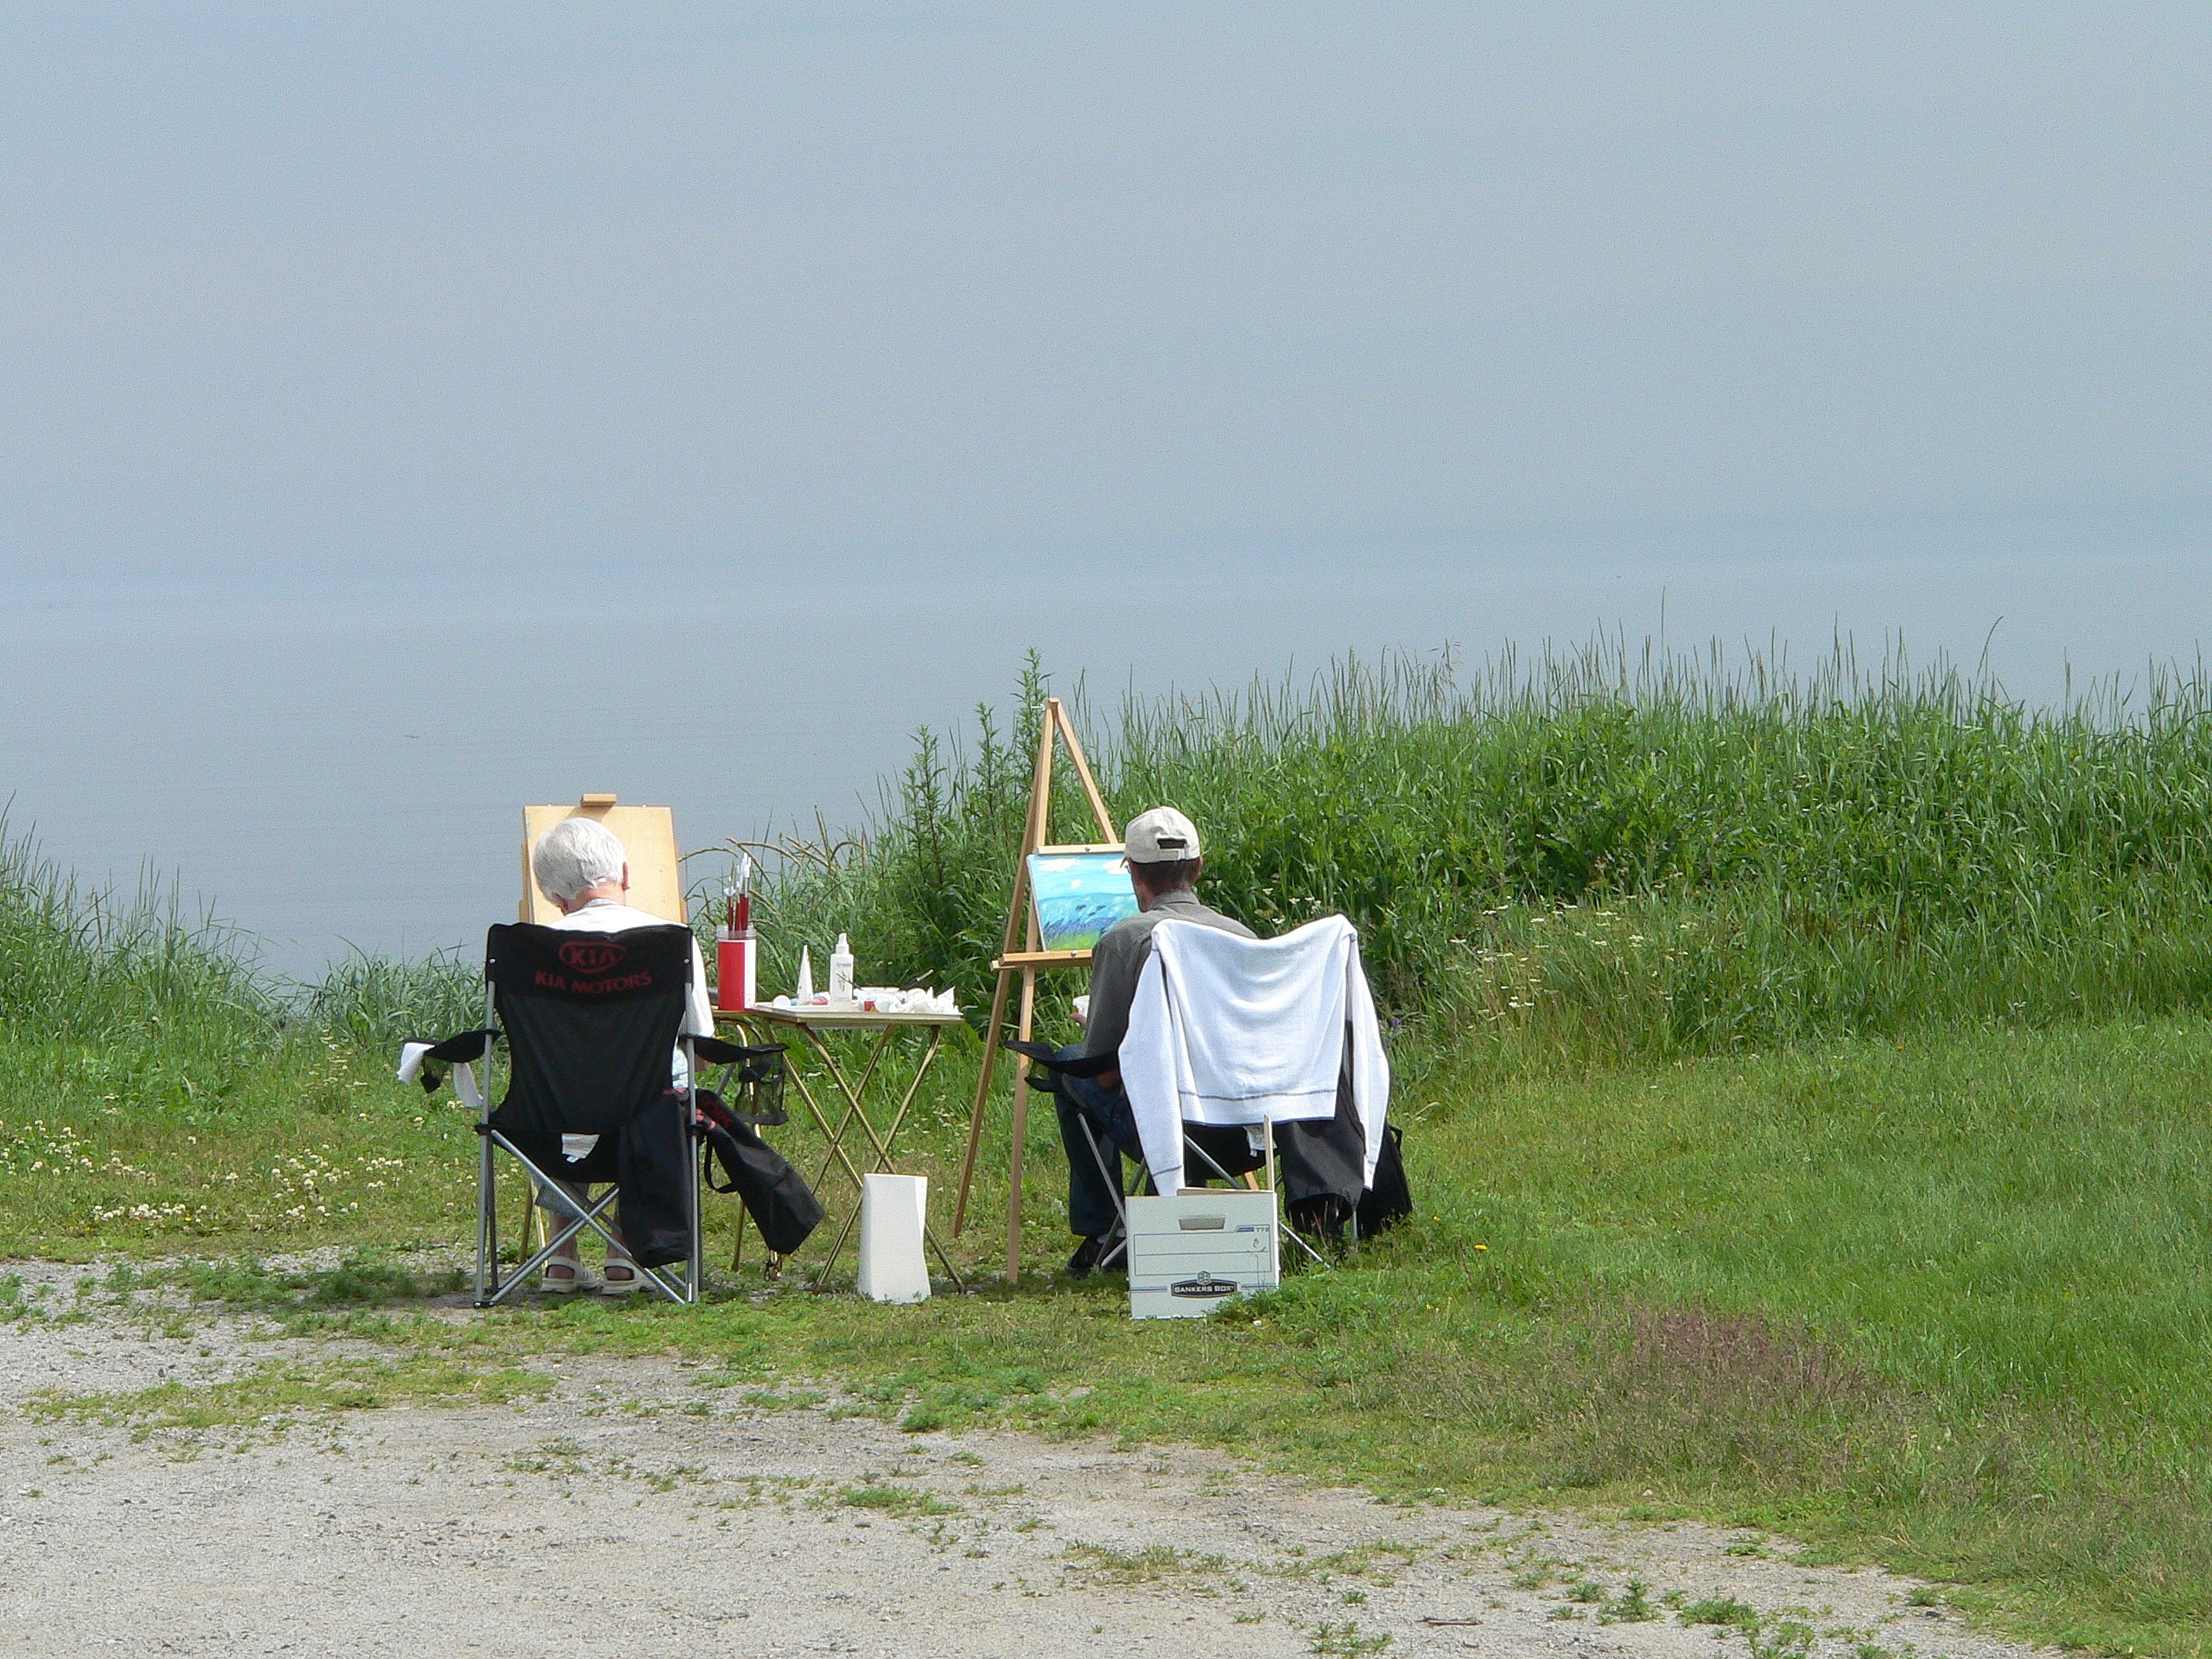
table, landscape, tree, water, nature, grass, plant, field, meadow, prairie, recreation, pasture, artist, agriculture, leisure, art, painter, grassland, inspiration, oil, creation, canvas, retirement, steppe, easel, grass family, land lot, ecoregion, farmworker, plant community